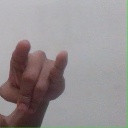
अक्षर: च